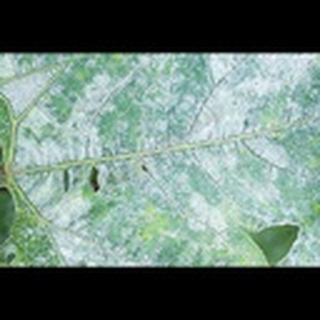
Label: cotton_powdery_mildew